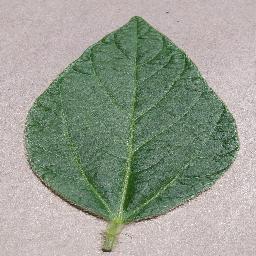
Label: Soybean___healthy